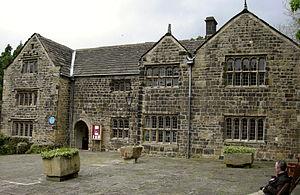
Cette liste des musées du West Yorkshire, Angleterre contient des musées qui sont définis dans ce contexte comme des institutions qui recueillent et soignent des objets d'intérêt culturel, artistique, scientifique ou historique. leurs collections ou expositions connexes disponibles pour la consultation publique. Sont également inclus les galeries d'art à but non lucratif et les galeries d'art universitaires. Les musées virtuels ne sont pas inclus.